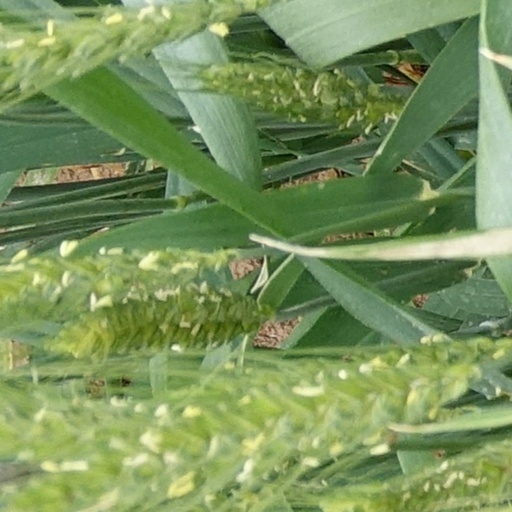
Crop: wheat